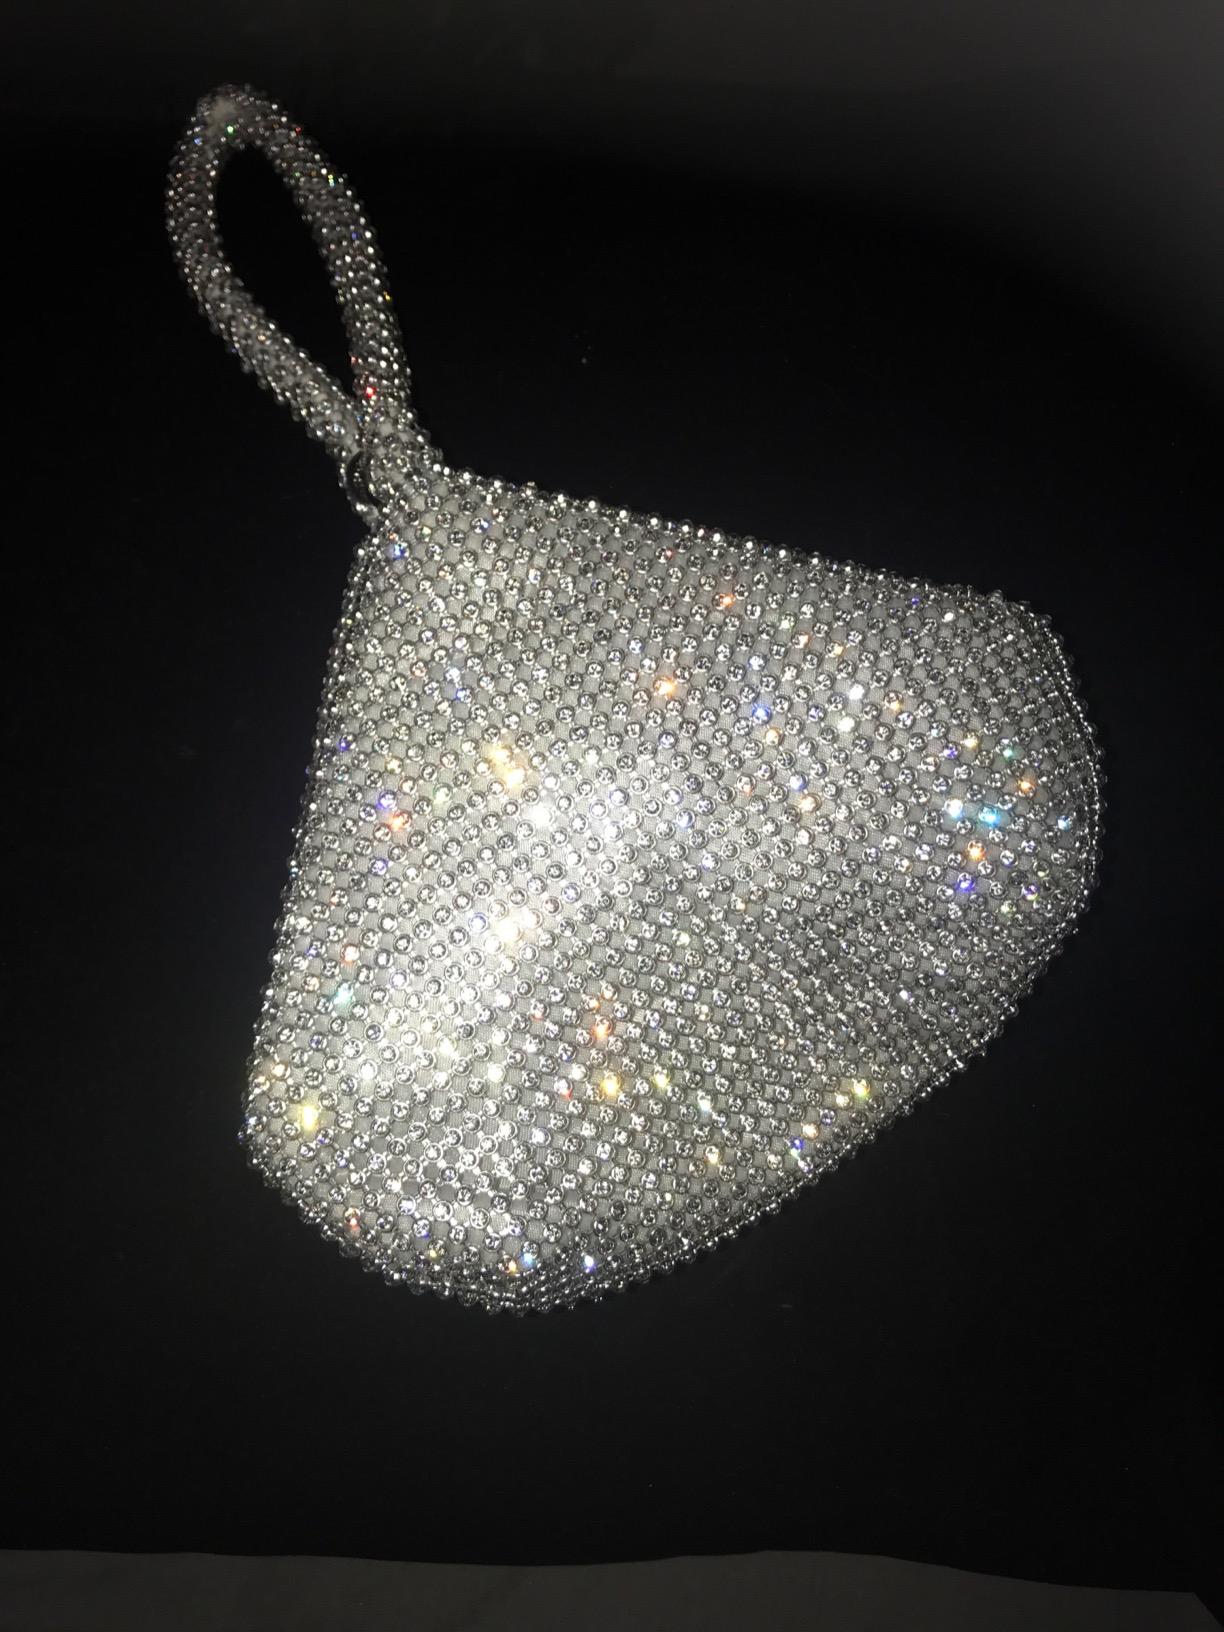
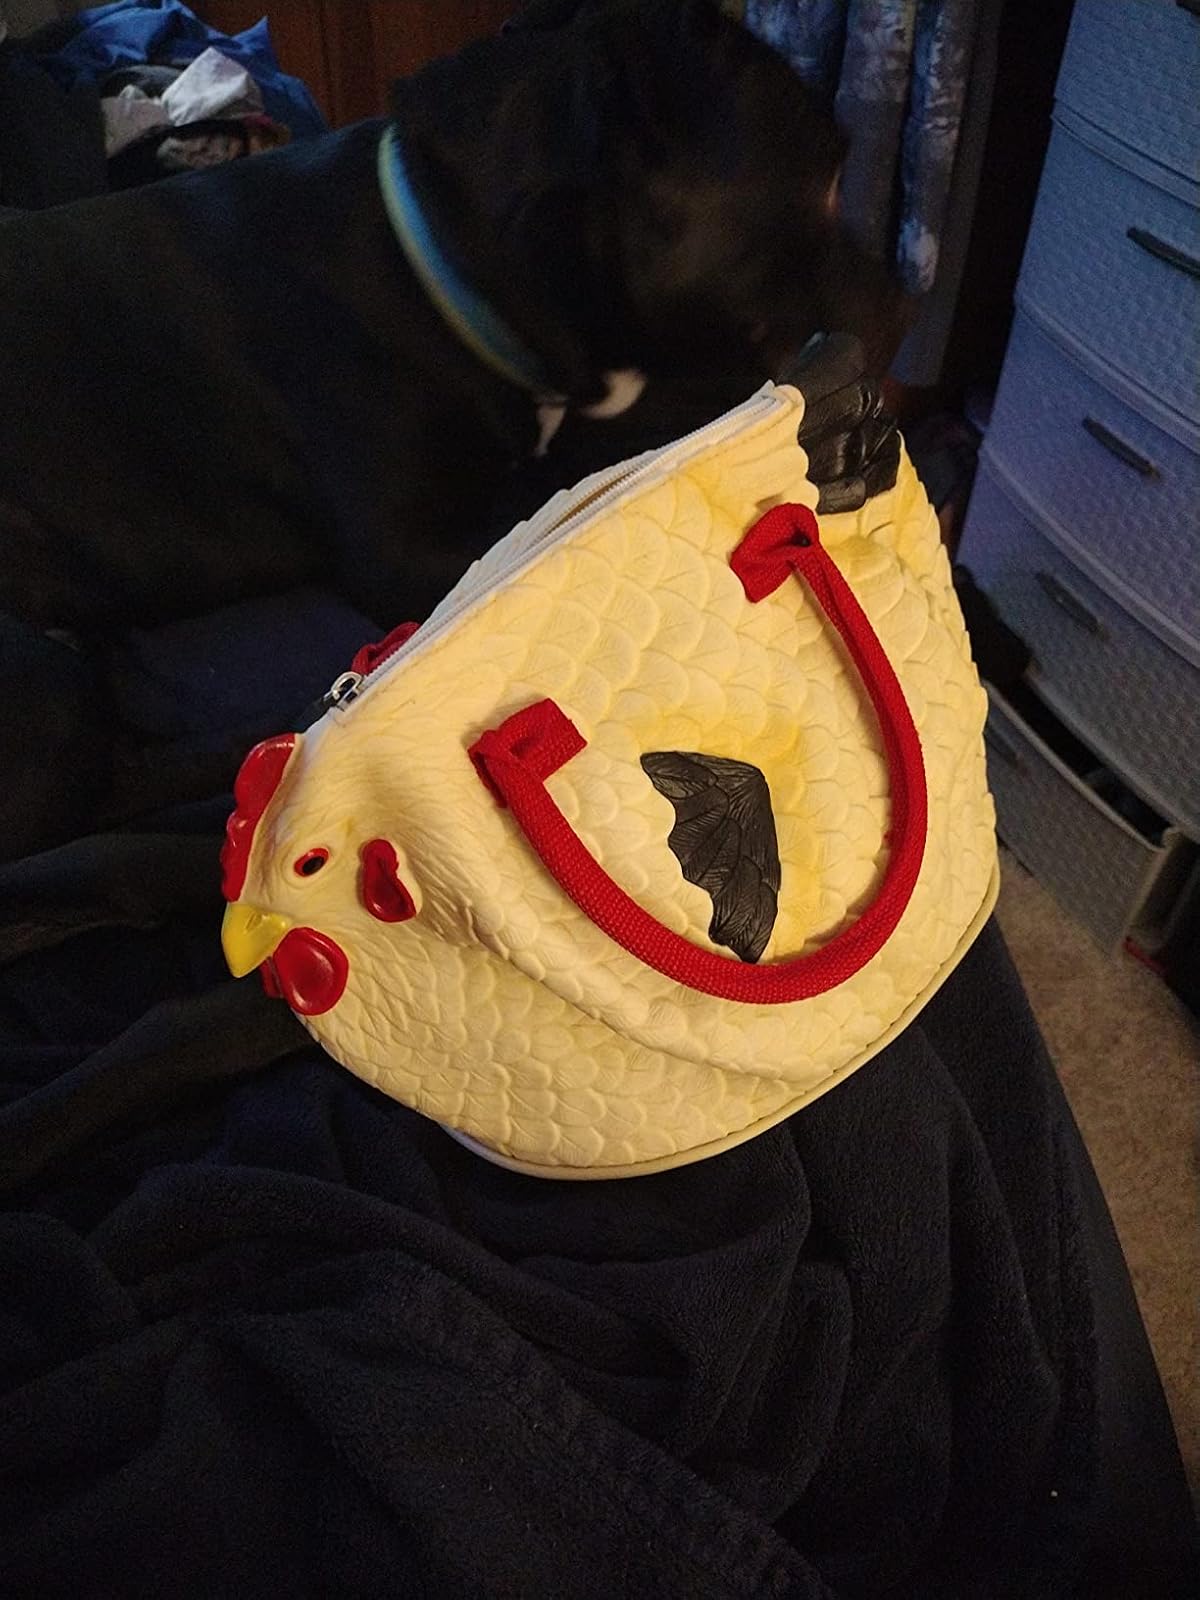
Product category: accessories_handbag
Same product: no